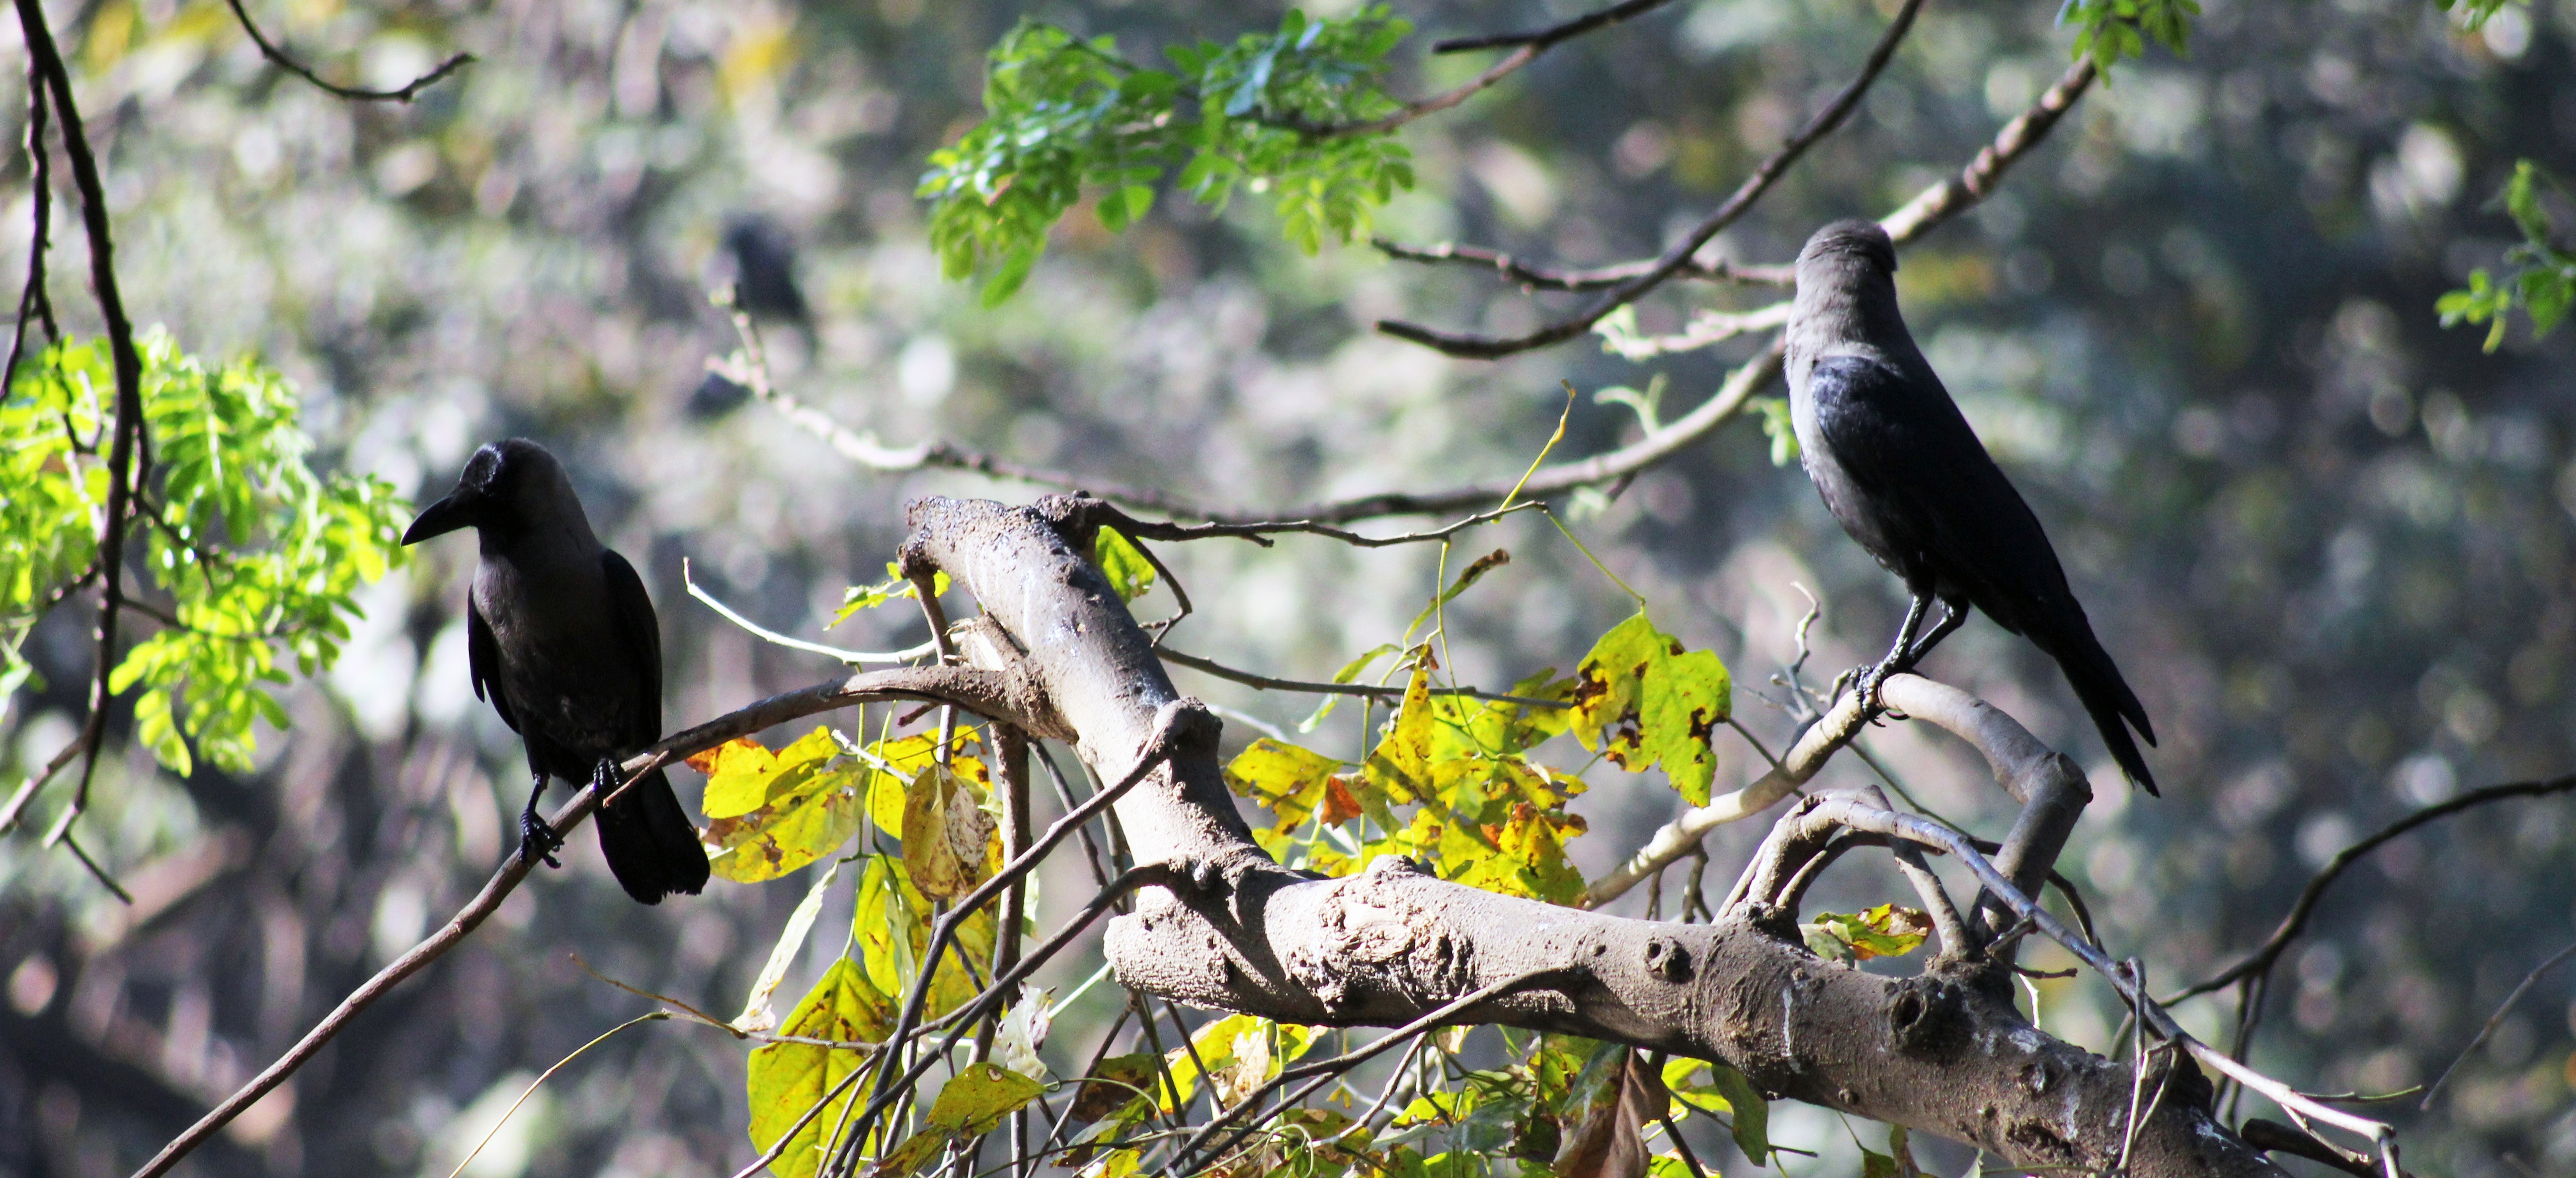
tree, nature, forest, branch, bird, plant, sunlight, leaf, flower, wildlife, spring, green, jungle, autumn, botany, black, yellow, flora, season, fauna, twig, animals, branches, raven, woodland, habitat, perched, crows, natural environment, perching bird